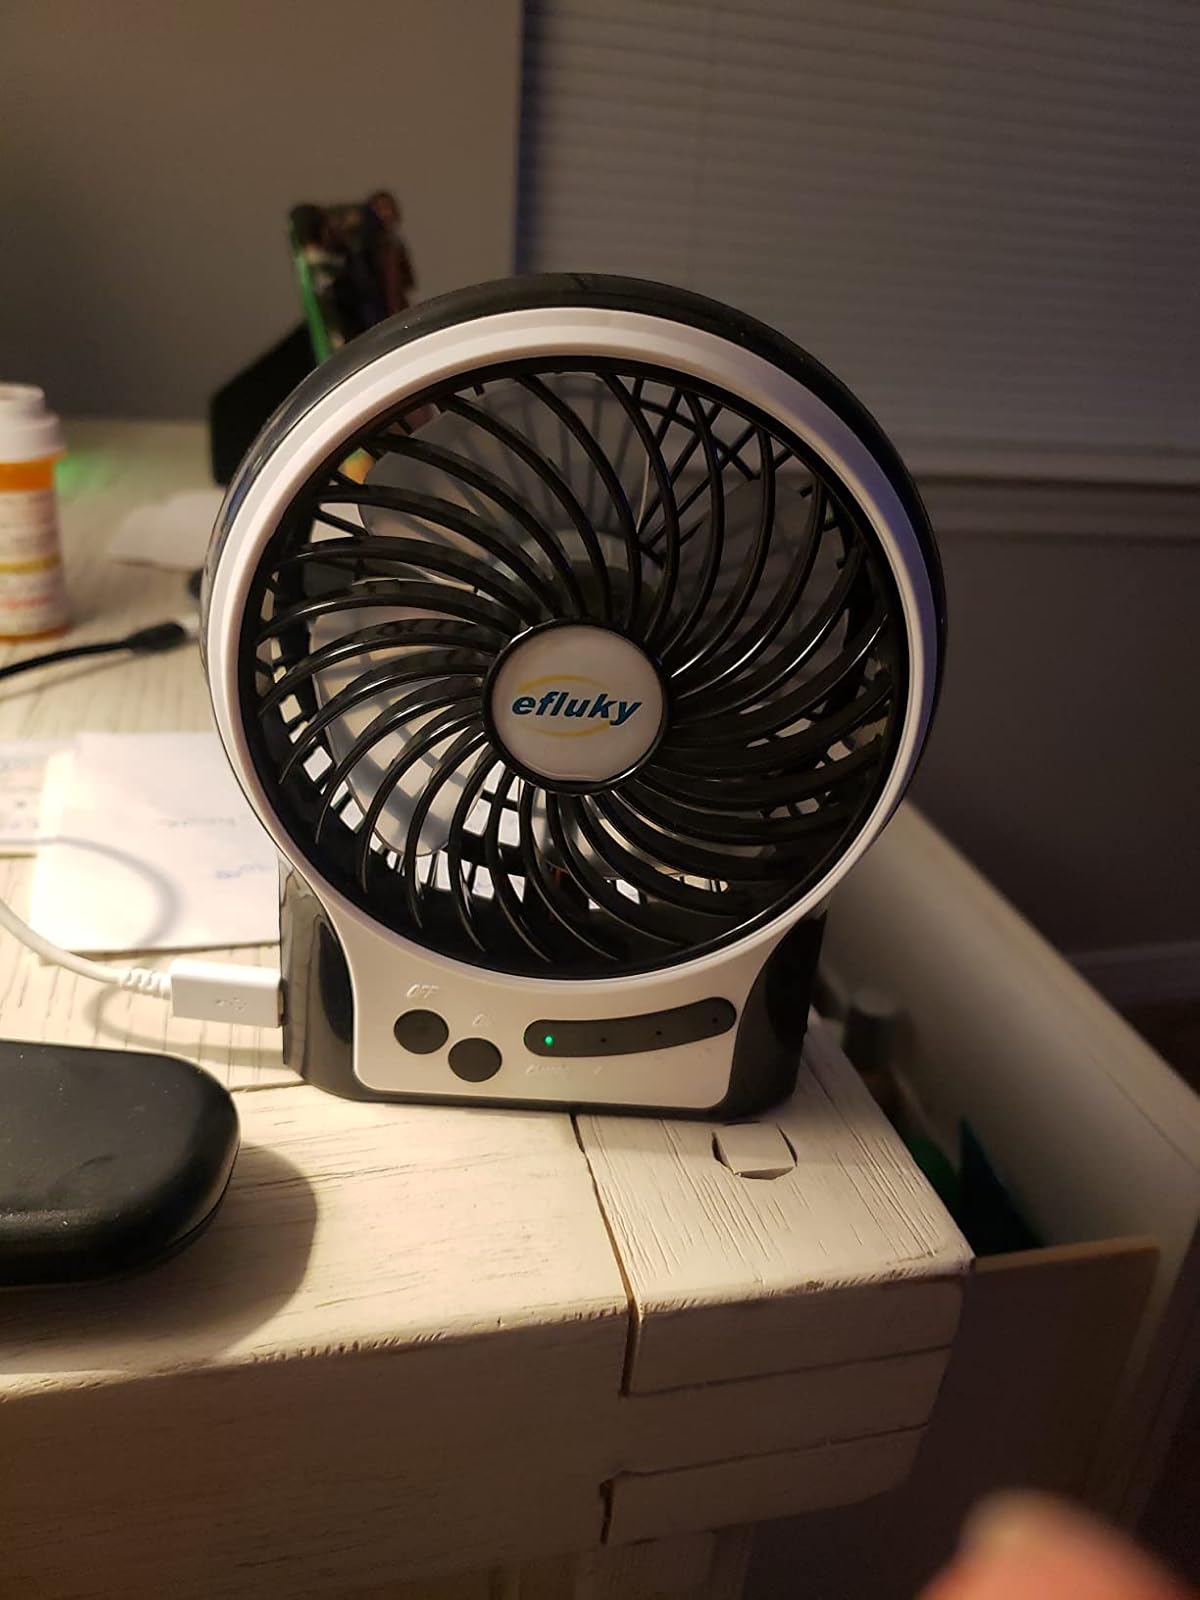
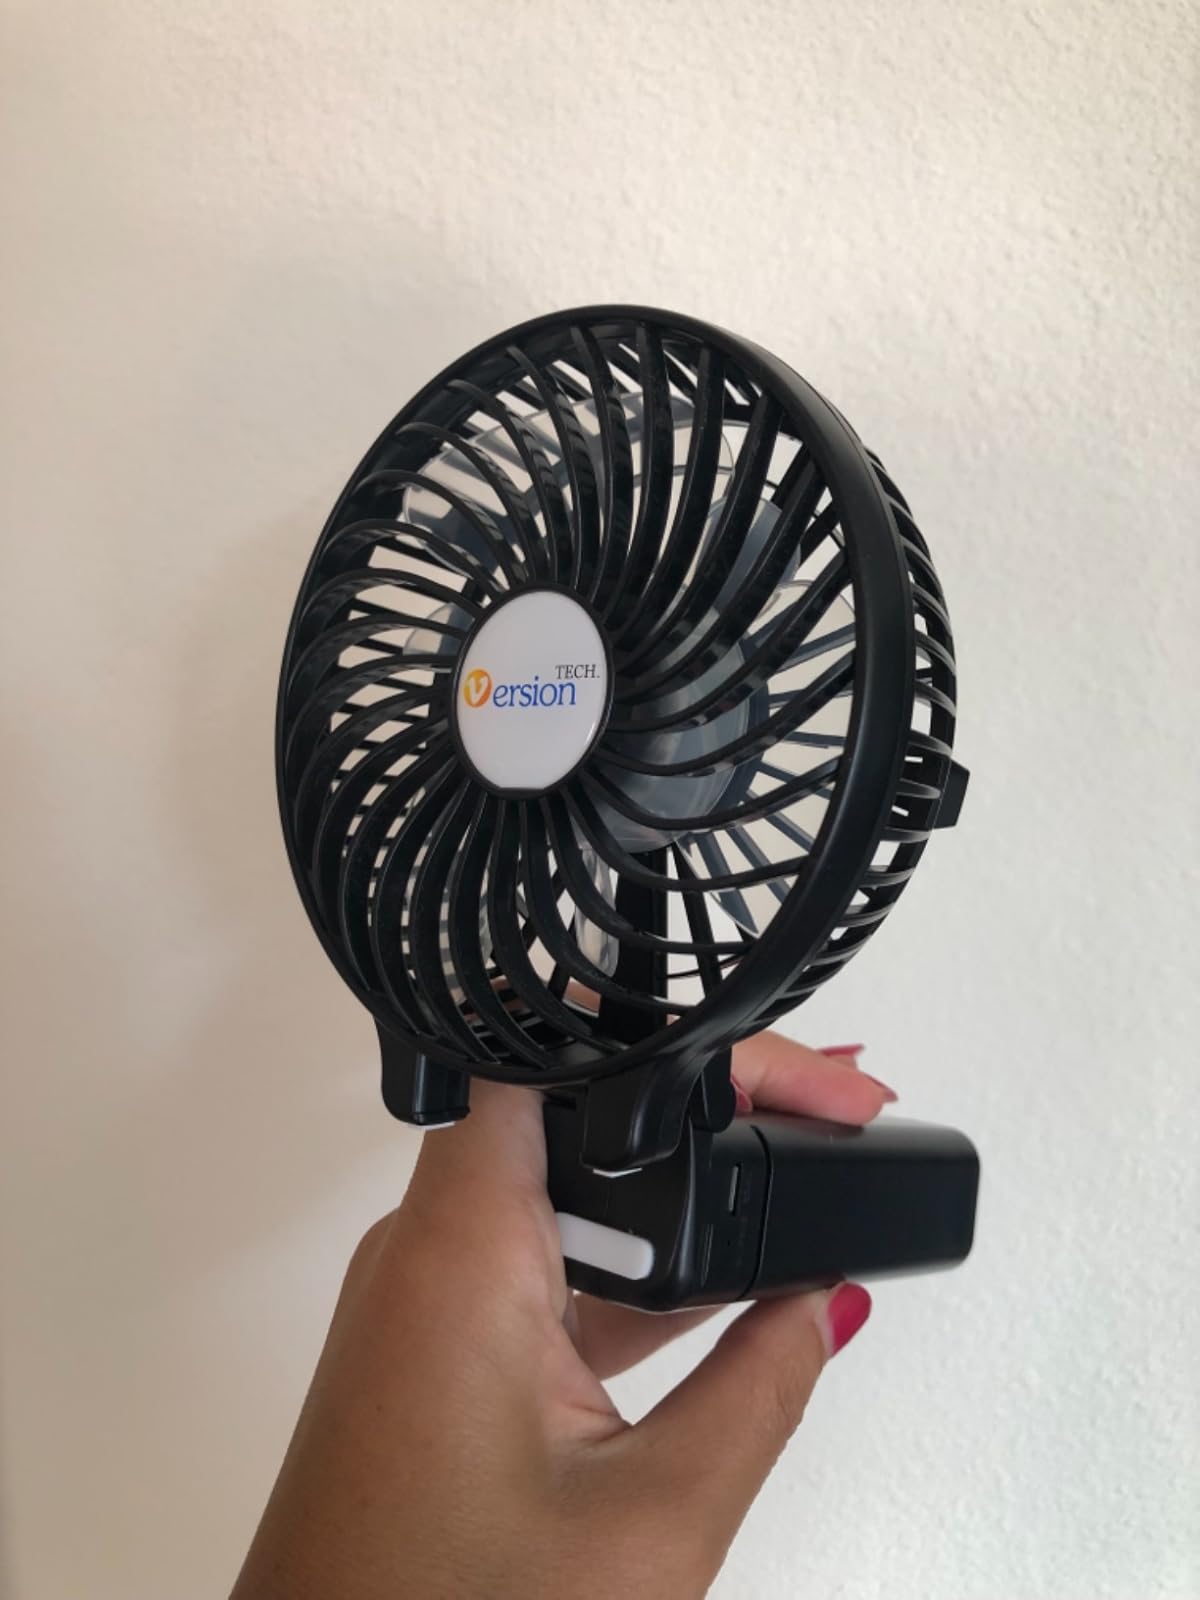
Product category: fan
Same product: no